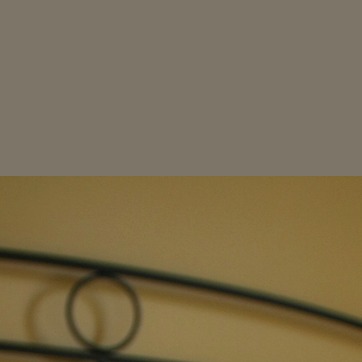
Material: painted